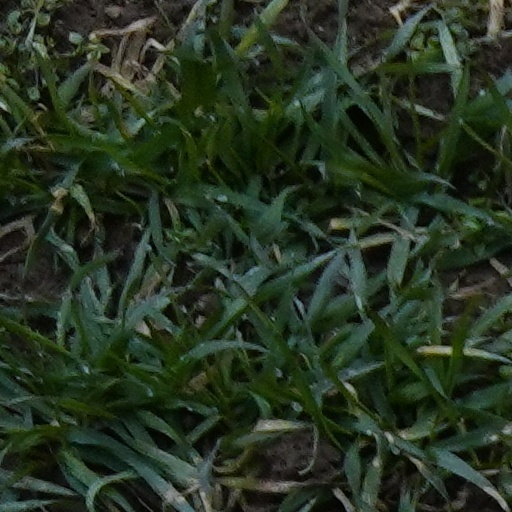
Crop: wheat